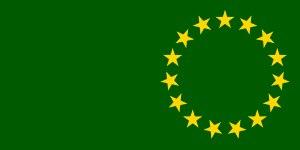
Le drapeau des Îles Cook, pays du Pacifique, adopte le même format que celui de la Nouvelle-Zélande, pays avec lequel il a conclu un accord de libre association en 1965. On reconnait le pavillon du Blue Ensign auquel est ajouté un cercle composé de 15 étoiles également réparties. Chaque étoile symbolise une des 15 îles de l'archipel et l'Union Jack rappelant les liens historiques des îles Cook avec le Royaume-Uni.
L'histoire des îles Cook s'étend de sa colonisation par les Polynésiens à nos jours. Ces îles doivent leur nom au capitaine James Cook. D'abord protectorat britannique, les îles Cook sont ensuite administrées par la Nouvelle-Zélande. Devenues indépendantes en 1965, la population décide quand même de maintenir les liens avec la Nouvelle-Zélande à travers une libre-association avec cette dernière.
L'équipe des Îles Cook de rugby à XV rassemble les meilleurs joueurs de rugby à XV des Îles Cook. Au 19 juin 2018 elle est classée au 54ᵉ rang du classement World Rugby.